Chalay Thay Saath

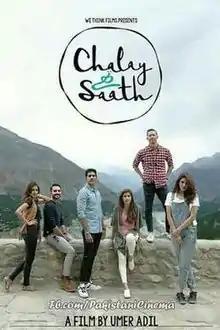
Chalay Thay Saath

Chalay Thay Saath is a 2017 Pakistani romance film directed by Umer Adil with producer Beenish Umer & Executive Producer Sheikh Shiraz Mubashir starring Syra Shehroz, Osama Tahir, Zhalay Sarhadi, Behroze Sabzwari, Mansha Pasha, Faris Khalid, Kent S. Leung, Shamim Hilaly and Sherbaaz Kaleem. It is executively produced by Sheikh Shiraz Mubashir. The film was released on 21 April 2017.